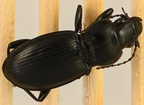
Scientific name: Cyclotrachelus torvus
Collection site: Northern Great Plains Research Laboratory NEON (NOGP), plot NOGP_003